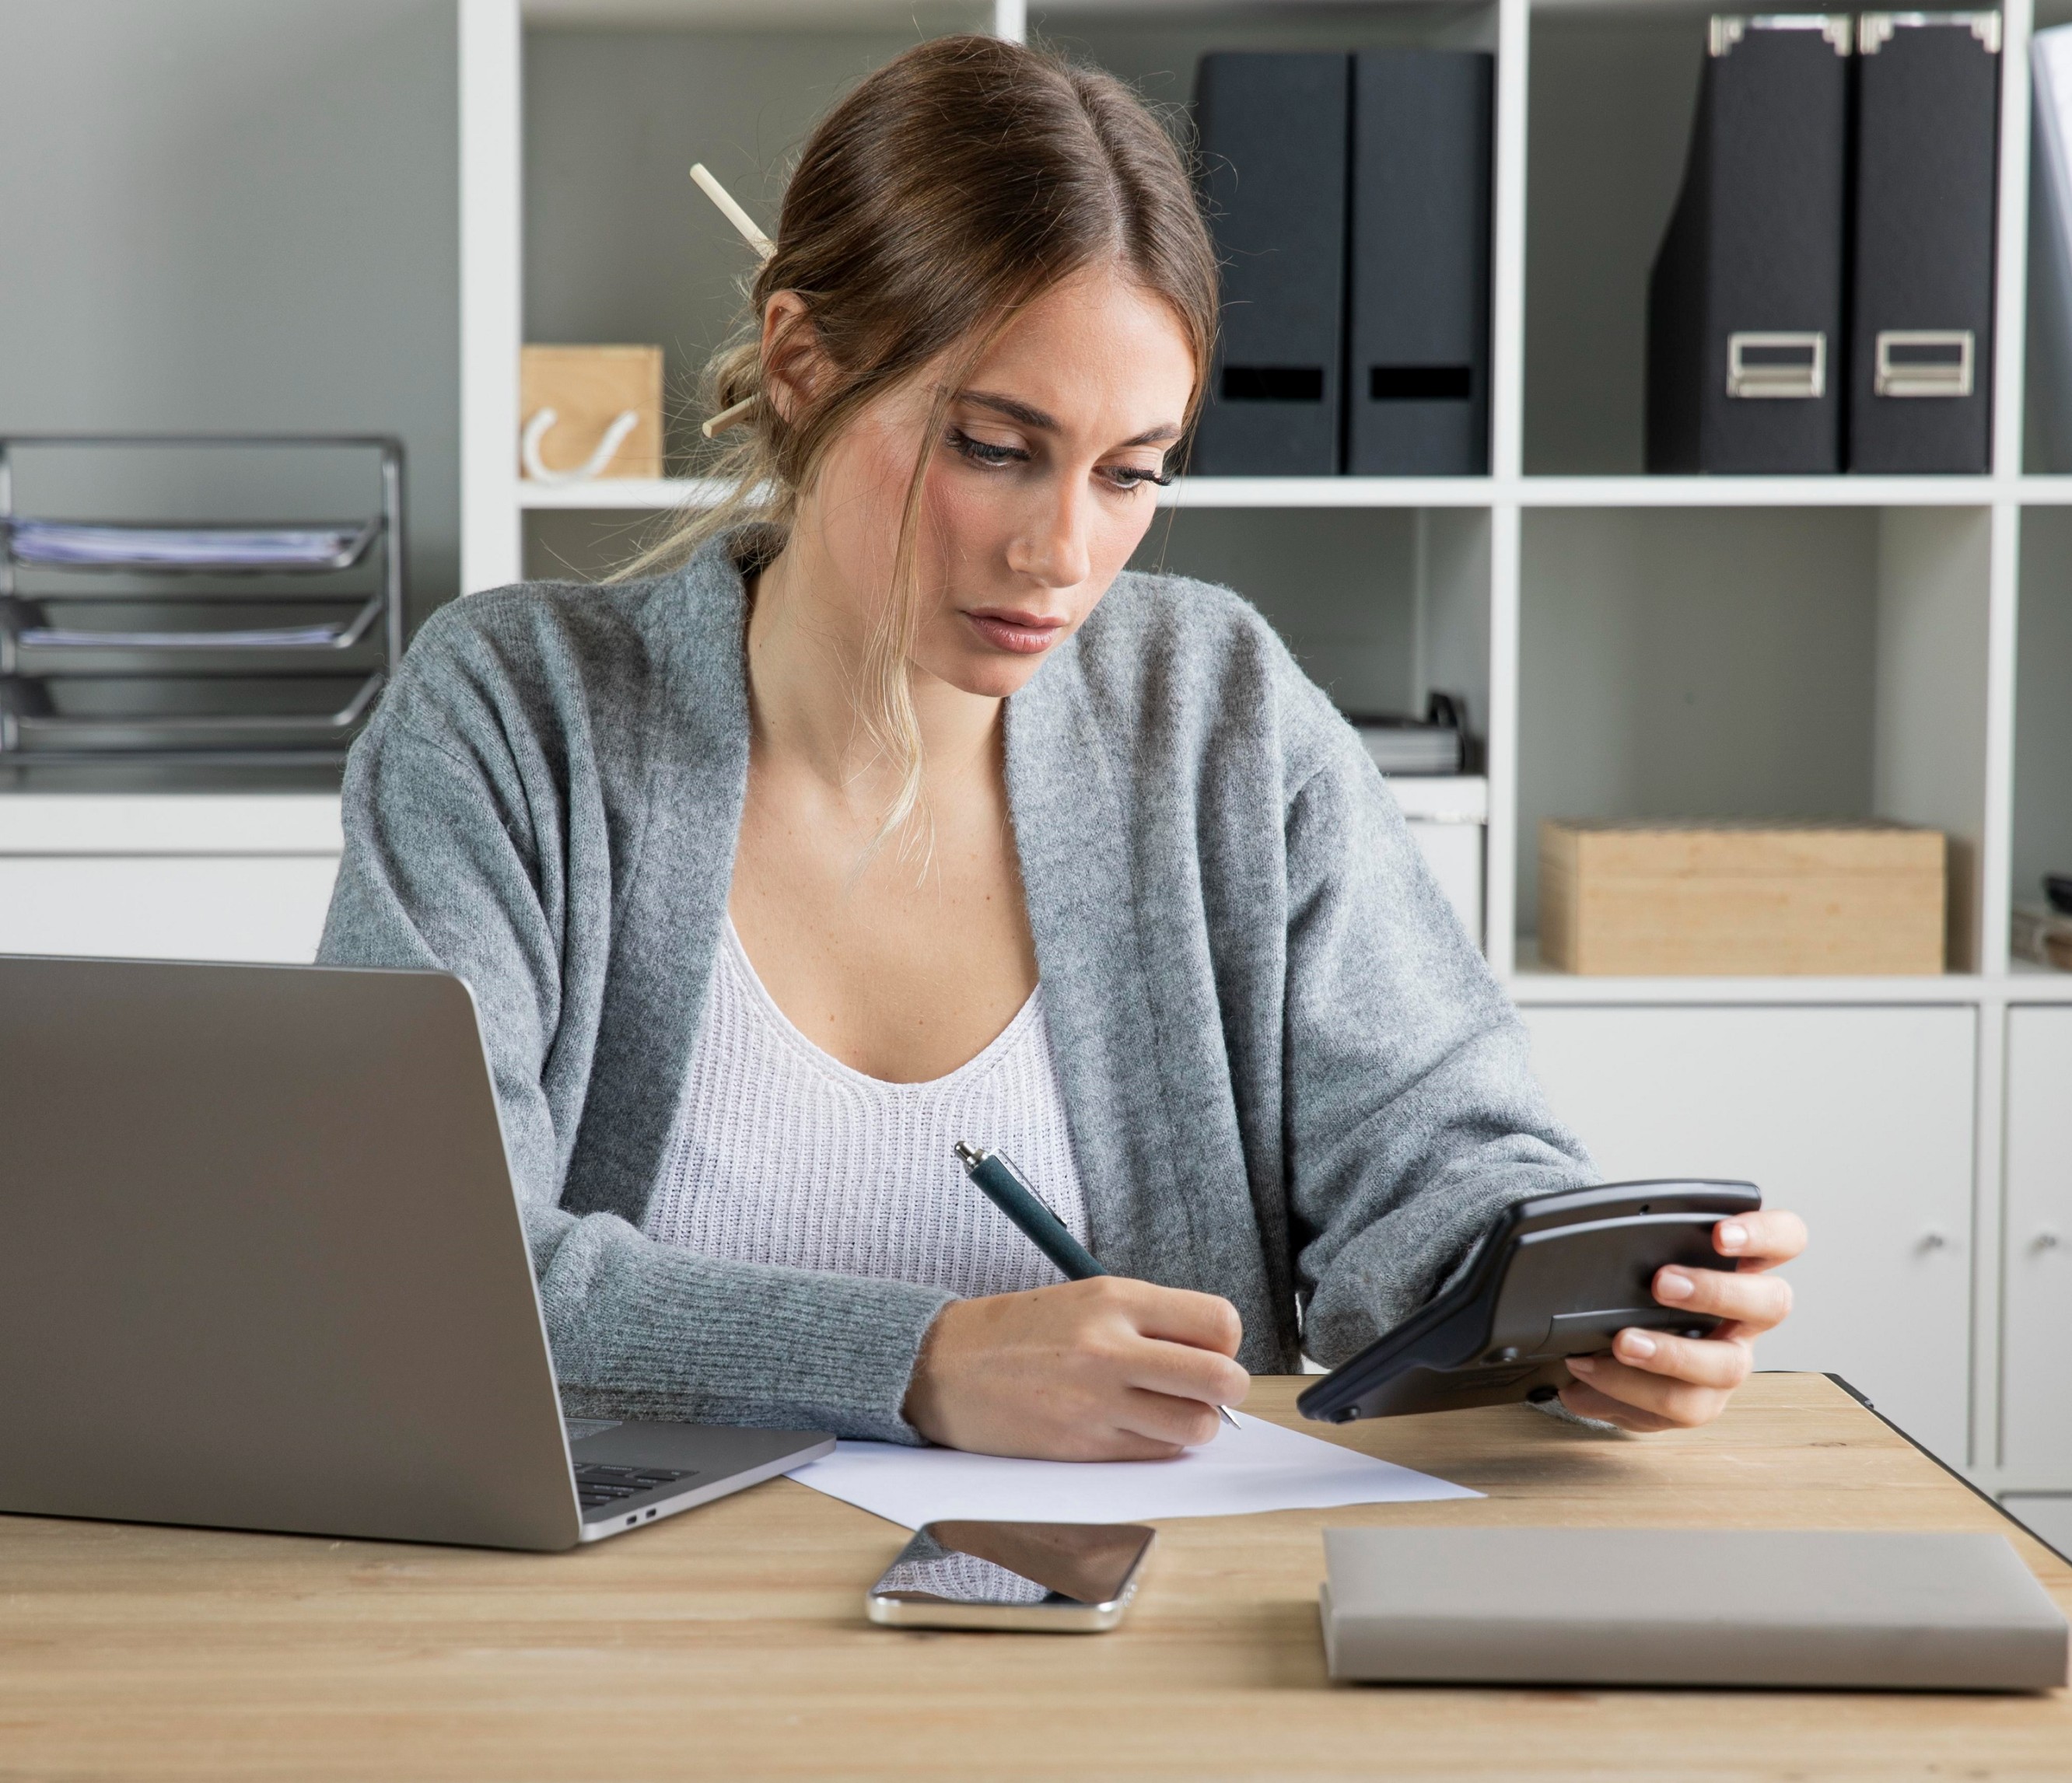
india, table, laptop, computer, personal computer, output device, automotive design, white collar worker, desk, engineering, Office instrument, office supplies, job, office equipment, fashion design, employment, sitting, flooring, software engineering, room, chair, business, learning, conversation, writing, education, management, shelf, businessperson, writing implement